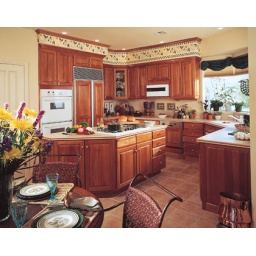
This kitchen cabinetry was created with the Accord door style in Cherry finished in Rattan